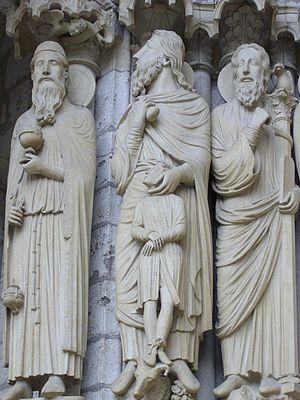
Le terme religion abrahamique désigne les religions monothéistes apparues dans l'héritage d'Abraham soit principalement le judaïsme, le christianisme et l'islam dont les textes et paroles sacrés, respectivement le Tanakh, l'Ancien Testament et le Nouveau Testament de la Bible, et le Coran, évoquent la figure d'Abraham. Il existe également d'autres religions abrahamiques plus minoritaires comme le mandéisme, basé sur l'enseignement de Jean-Baptiste, appelé Yahya en arabe.